Mordant

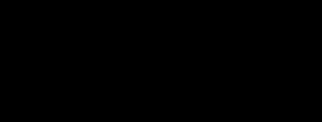
The discovery of Congo red in 1883, followed by many other synthetic azo dyes, heralded the demise of mordant dyes.

The type of mordant used affects the shade obtained after dyeing and also affects the fastness property of the dye. The application of mordant, either pre-mordant, meta-mordant or post-mordant methods, is influenced by: